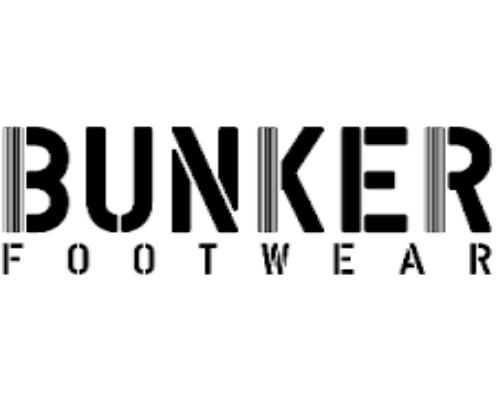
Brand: Bunker
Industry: Clothes